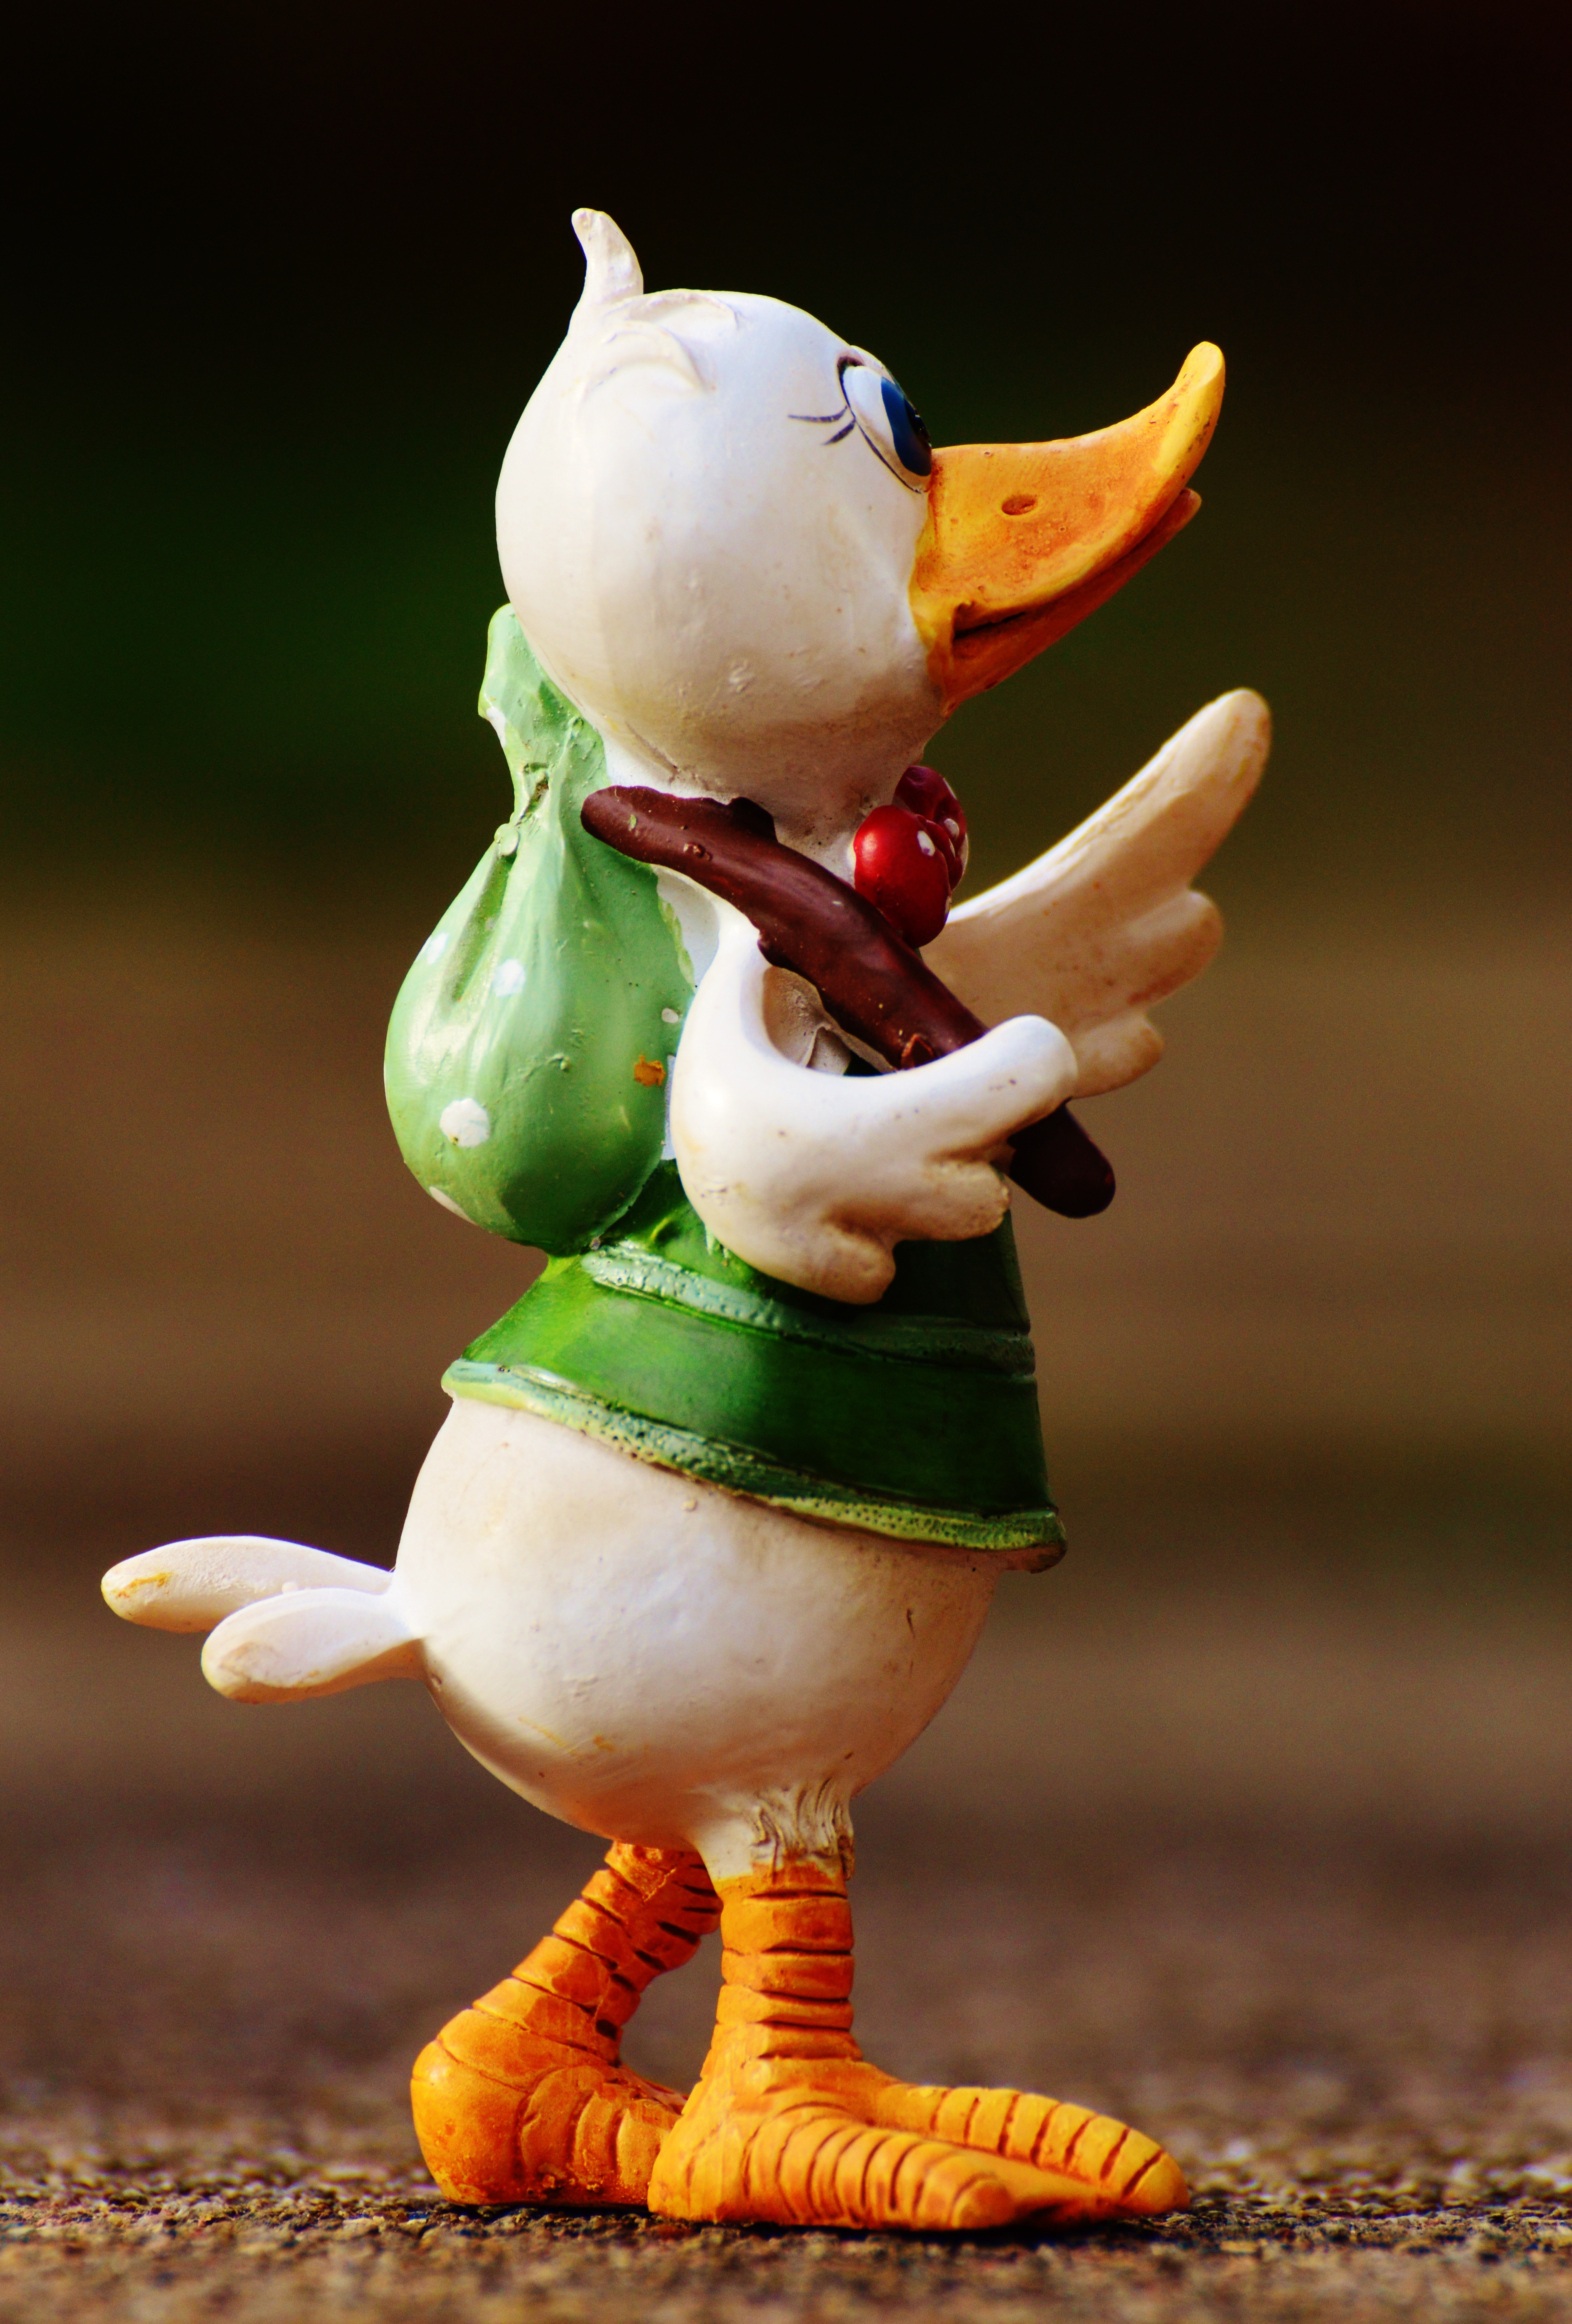
hiking, sweet, flower, animal, cute, travel, statue, hike, holiday, amphibian, toy, luggage, fun, figure, courage, figurine, funny, farewell, on the go, go away, holdall, new beginning, time for a change